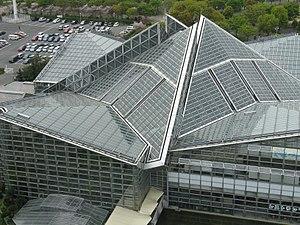
Le Sakuya Konohana Kan est un jardin botanique situé dans l'une des plus grandes serres du monde, au milieu du parc Tsurumi Ryokuchi, dans l'arrondissement de Tsurumi-ku, à Osaka, au Japon. Il est ouvert tous les jours sauf le lundi; un droit d'entrée est perçu.